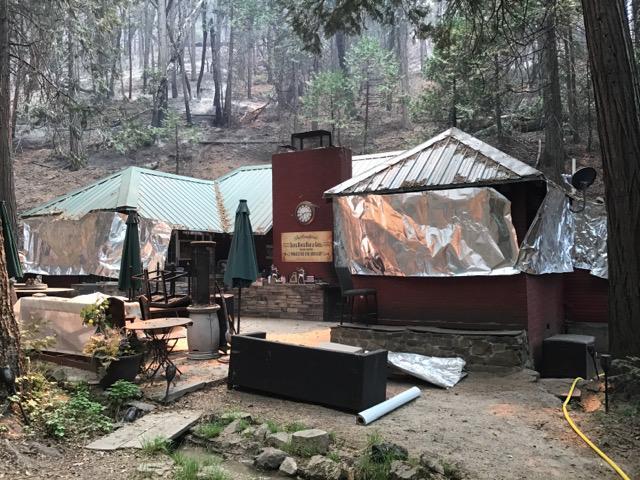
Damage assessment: no_damage